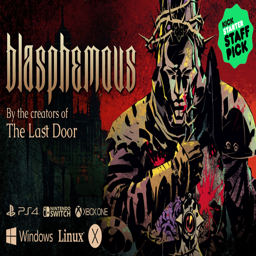
vanquish bloodthirsty creatures , the devotees of a twisted religion .